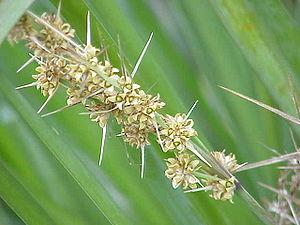
La famille des Laxmanniacées regroupe des plantes monocotylédones.